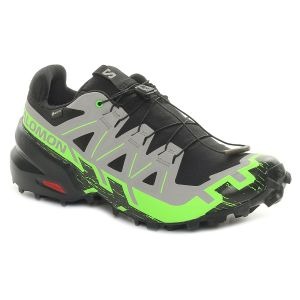
Salomon Scarpa da Trail Running Uomo  Speedcross 6 Gtx Nero Grigio
Prezzo: 170,00 €